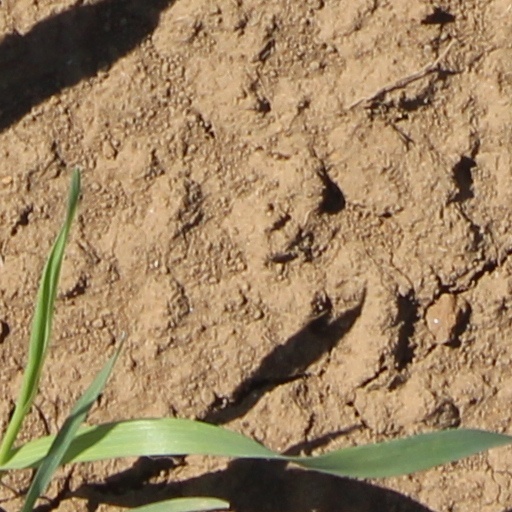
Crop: wheat